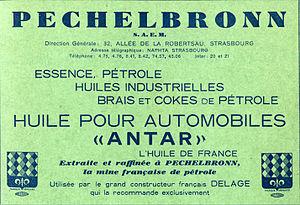
Publicité pour Pechelbronn dans La Vie en Alsace, août 1933
L'exploitation de pétrole de Pechelbronn se fait de façon artisanale depuis la Renaissance et de façon industrielle entre 1740 et 1970, principalement sur la commune de Merkwiller-Pechelbronn et aux alentours dans le département du Bas-Rhin, en région Grand Est, dans la région historique et culturelle d'Alsace.
Merkwiller-Pechelbronn est une commune française située dans le département du Bas-Rhin, en région Grand Est.
Antar est une ancienne entreprise française de pétrochimie en activité de 1927 à 2005.
La France dispose de réserves de pétrole qu'elle utilise, dans les années 2010, à raison de 1 % de sa consommation annuelle. Ces réserves au sens géologique ne doivent pas être confondues avec les stocks stratégiques de trois mois de consommation pleine utilisable en cas de grave crise internationale. En effet, en tant qu'adhérente à l'Agence internationale de l'énergie, la France doit conserver des stocks de pétrole équivalent à 90 jours d'importation nette, ce qui correspond en 2010 à environ 17 millions de tonnes.